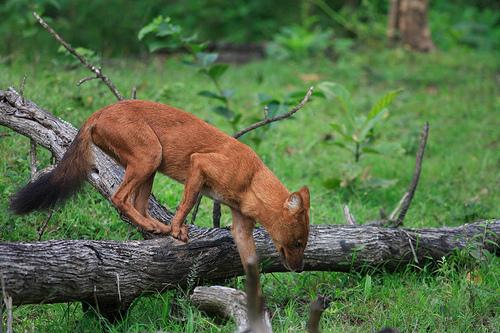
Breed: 209-n000043-dhole